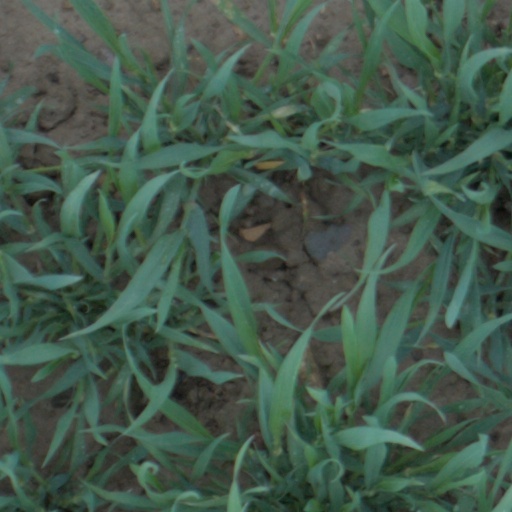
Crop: wheat